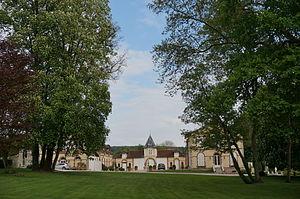
dan sle village du le Thoult-Trosnay.
Le Thoult-Trosnay est une commune française, située dans le département de la Marne en région Grand Est.
Le château de Trosnay est situé dans le village de Le Thoult-Trosnay, dans la Marne ; il date du XVIIᵉ siècle.